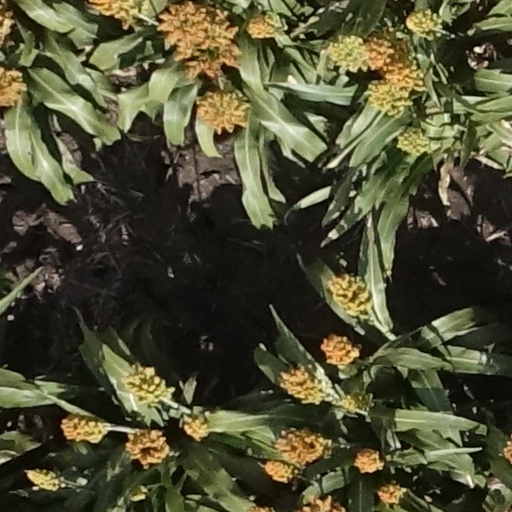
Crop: sorghum